Hutchinson Central Technical High School

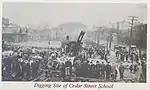
Technical High SchoolCorner Stone laying and earth breaking c. 1912

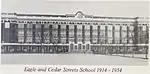
Technical High School Cedar and Clinton, c. 1914

The school received a charter from the Regents of the State of New York (now the New York State Education Department) under the name "Technical High School of Buffalo" in 1918, and remained in this building until 1954. In the spring of 1921, Tech began issuing entrance exams and became what is now known as a magnet school, even though with its course load it would normally fall into the classification of a vocational-technical school. That practice still continues today to help select classes, which now consist of roughly 200-300 students.